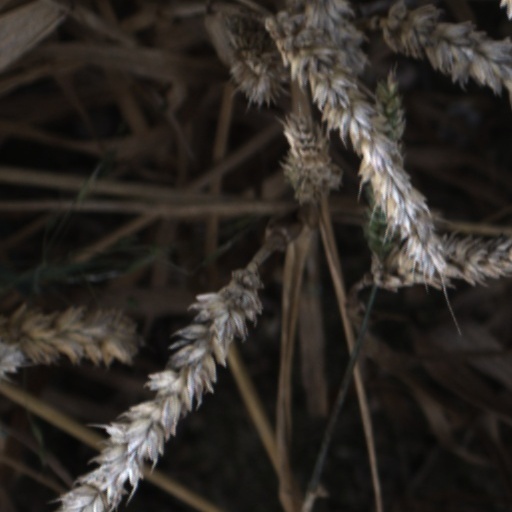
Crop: wheat